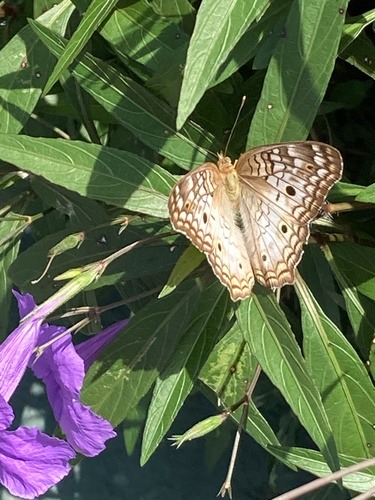
Scientific name: Anartia jatrophae
Common name: White peacock
Family: Nymphalidae
Order: Lepidoptera
Pollinator type: Primary pollinator
Habitat: Gardens, parks, and open areas
Geographic range: Southern United States to Argentina
Conservation status: Least Concern